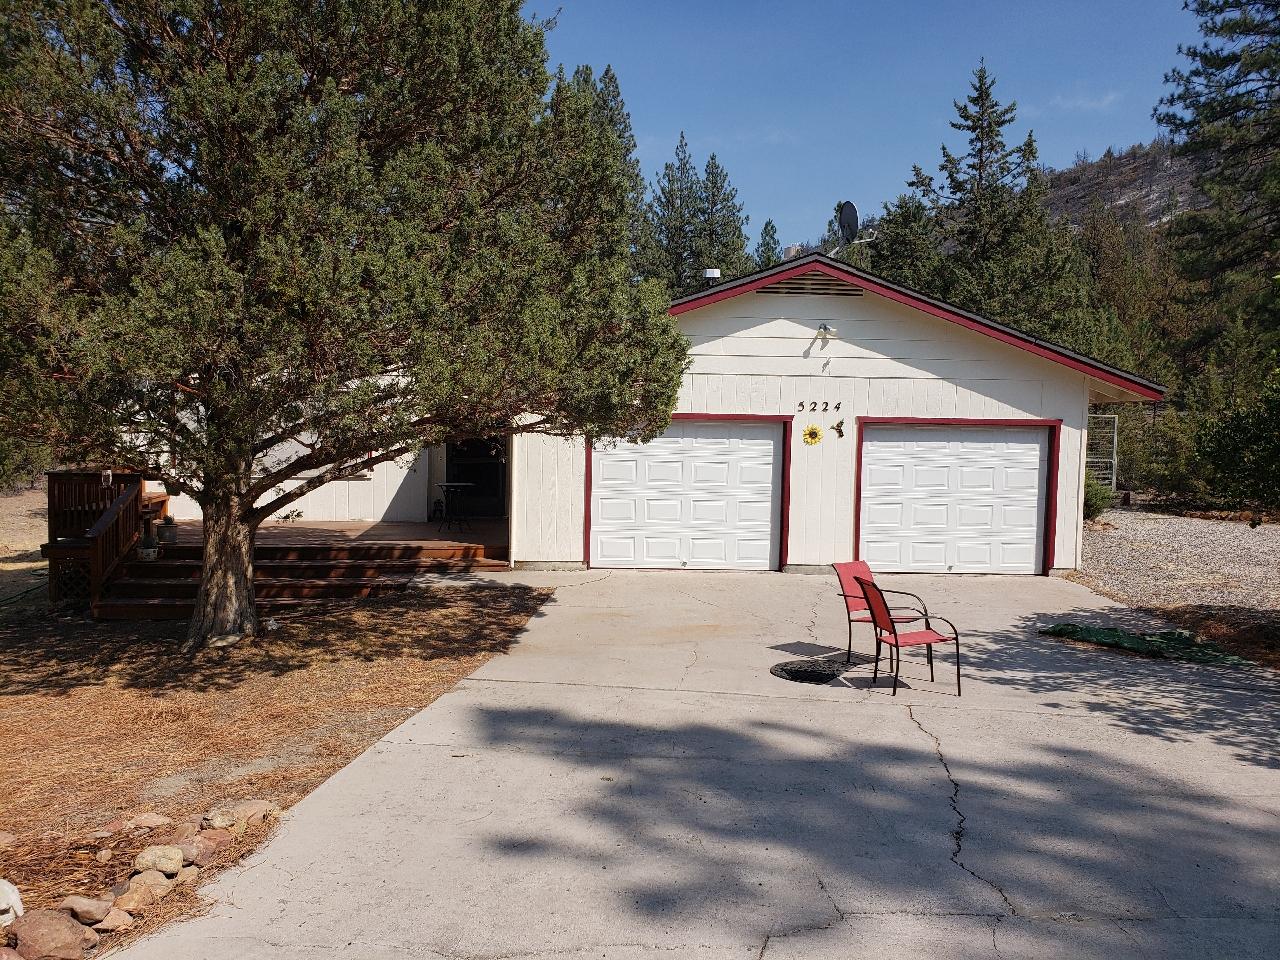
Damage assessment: no_damage